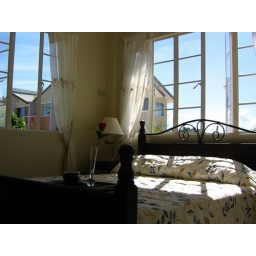
The master bedroom in the Erika house model in the Cordova Bay subdivision in the town of Cordova in Mactan island.